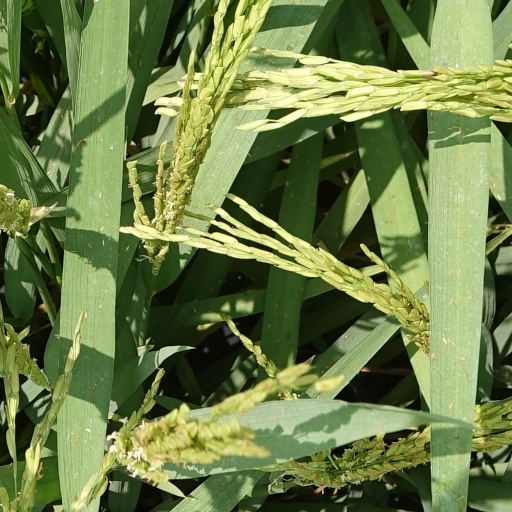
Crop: rice